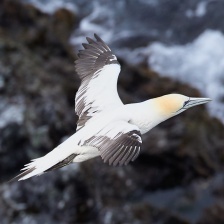
Species: NORTHERN GANNET
Scientific name: MORUS BASSANUS